Solitreo

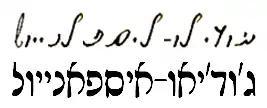
"Judeo-español" in Solitreo and Rashi scripts

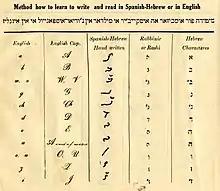
Comparison of Solitreo, Rashi and block scripts

Solitreo is a cursive form of the Hebrew alphabet. Traditionally a Sephardi script, it is the predecessor of modern cursive Hebrew currently used for handwriting in modern Israel and for Yiddish. The two forms differ from each other primarily in that Solitreo uses far more typographic ligatures than the Modern Hebrew script.